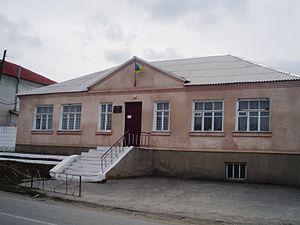
Sudilkov village village Conseil
Soudylkiv ou Soudilkov est un village du raïon de Chepetivka, dans l'oblast de Khmelnitski, en Ukraine.